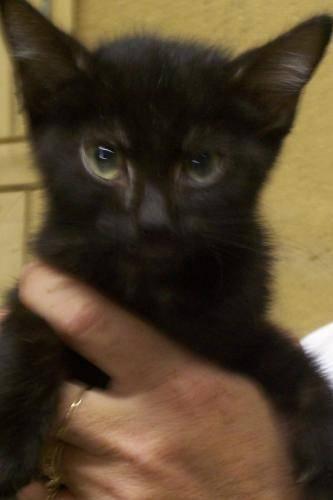
cat